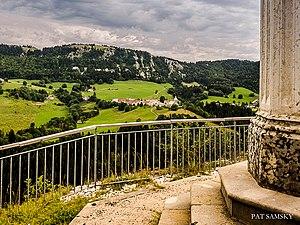
Les Bouchoux est une commune française située dans le département du Jura, en région Bourgogne-Franche-Comté.